Alex Mooney

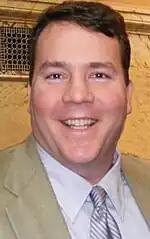
Mooney in 2008

On December 11, 2010, Mooney was elected chair of the Maryland Republican Party. He was chair until early 2013.